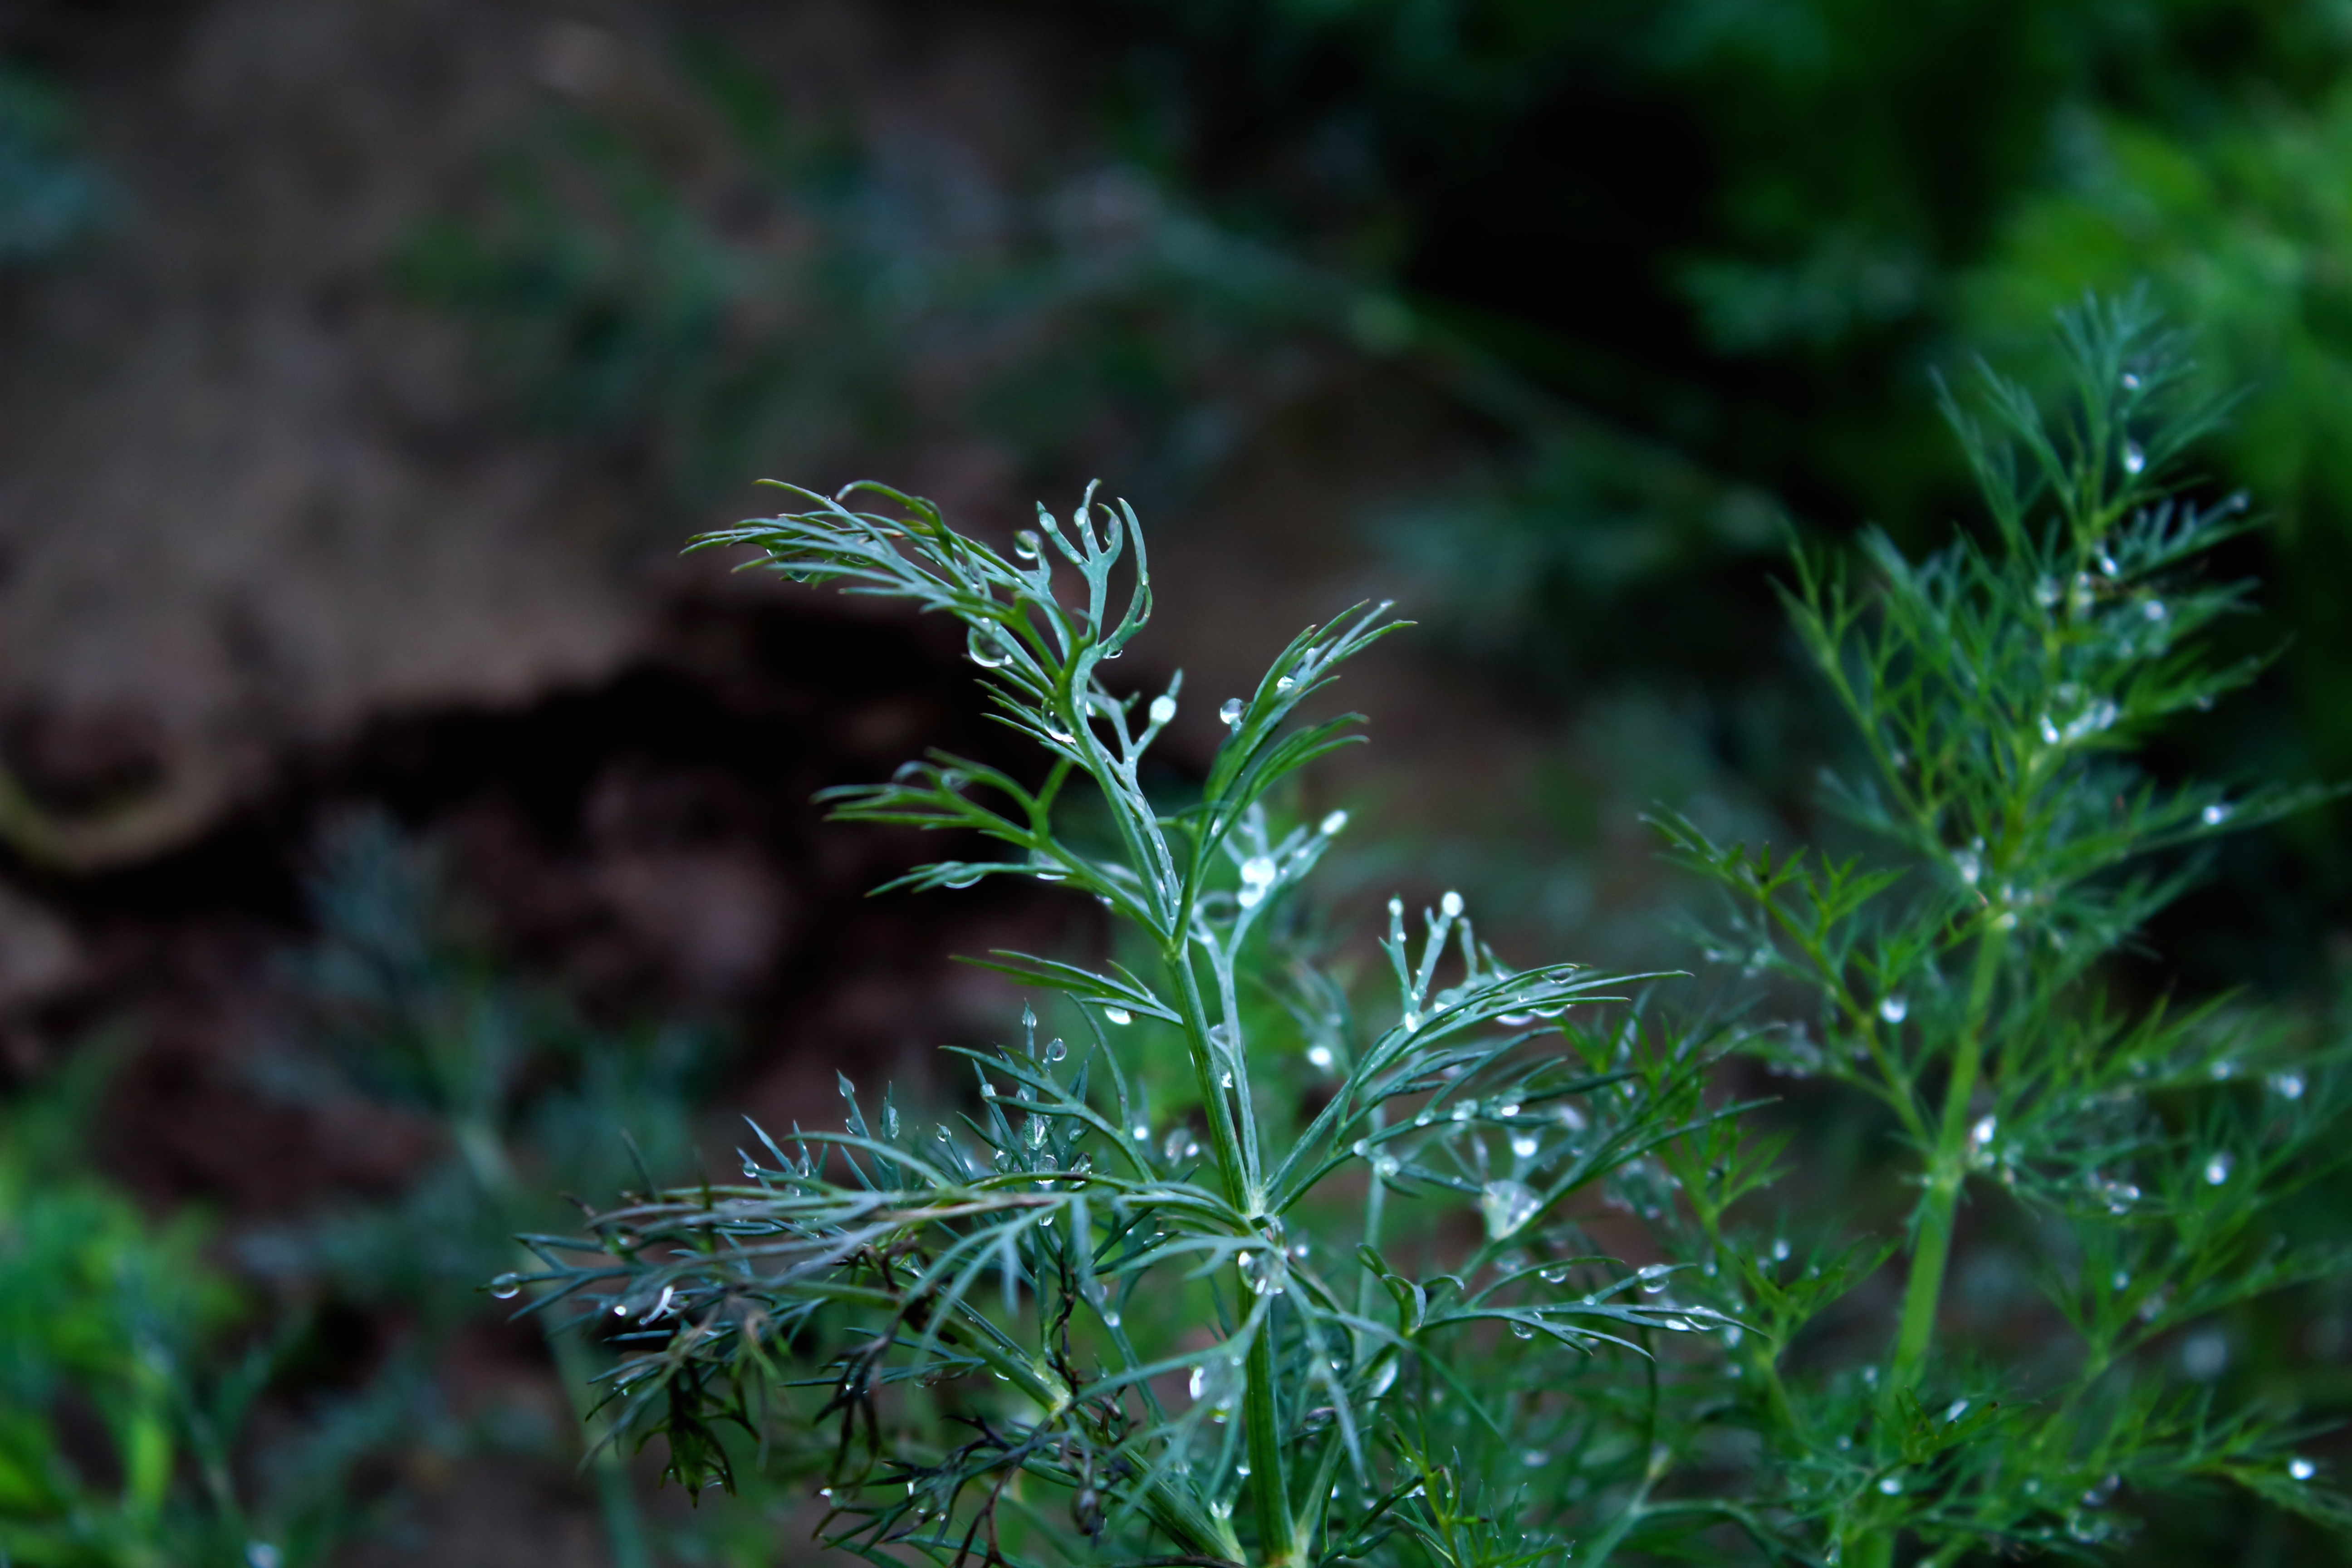
tree, nature, grass, branch, plant, leaf, flower, green, herb, soil, botany, flora, ecosystem, macro photography, flowering plant, grass family, land plant